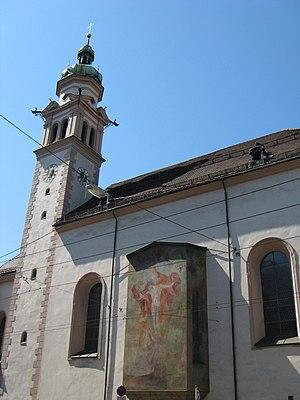
L' Église des Servites de Marie et son cloître de l'Ordre des Servites de Marie est située dans la Maria-Theresien-Straße à Innsbruck.